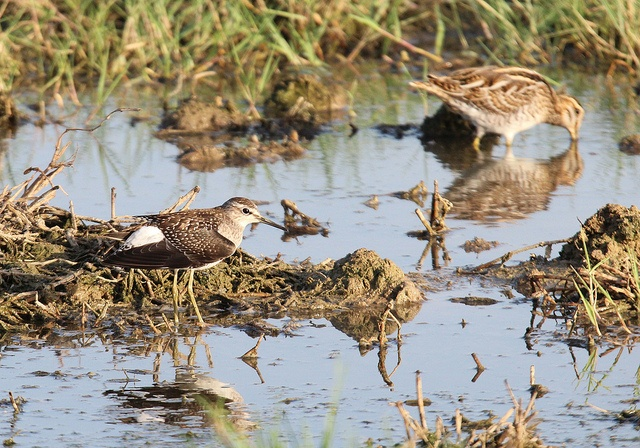
Birds use their beaks to search out food under the water.
Some birds are standing in the water looking for food.
Two birds picking food out of the water.
Several birds standing in a water area putting their beaks in the water.
Two birds looking for food in a marsh area.